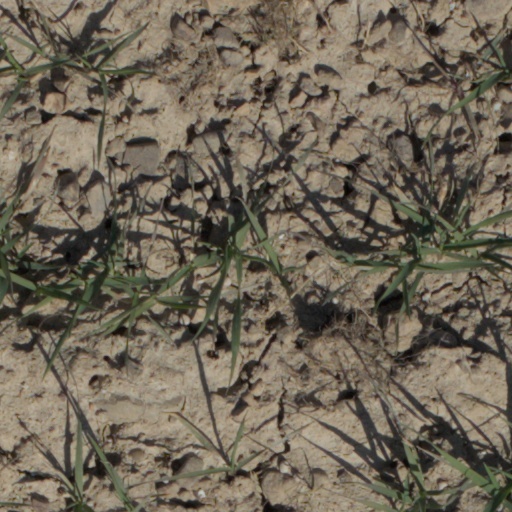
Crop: wheat